Coroplast

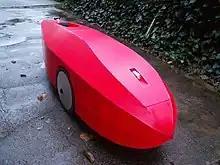

Coroplast is a brand name of corrugated plastic and a registered trademark of Coroplast, LLC, a member of the Inteplast Group of companies. Because of the success of this brand, it has become a generically used tradename and many people in North America today refer to all corrugated plastic as "coroplast". Coroplast is produced with Cartonplast technology developed by Covema in 1974.